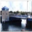
Label: bridge